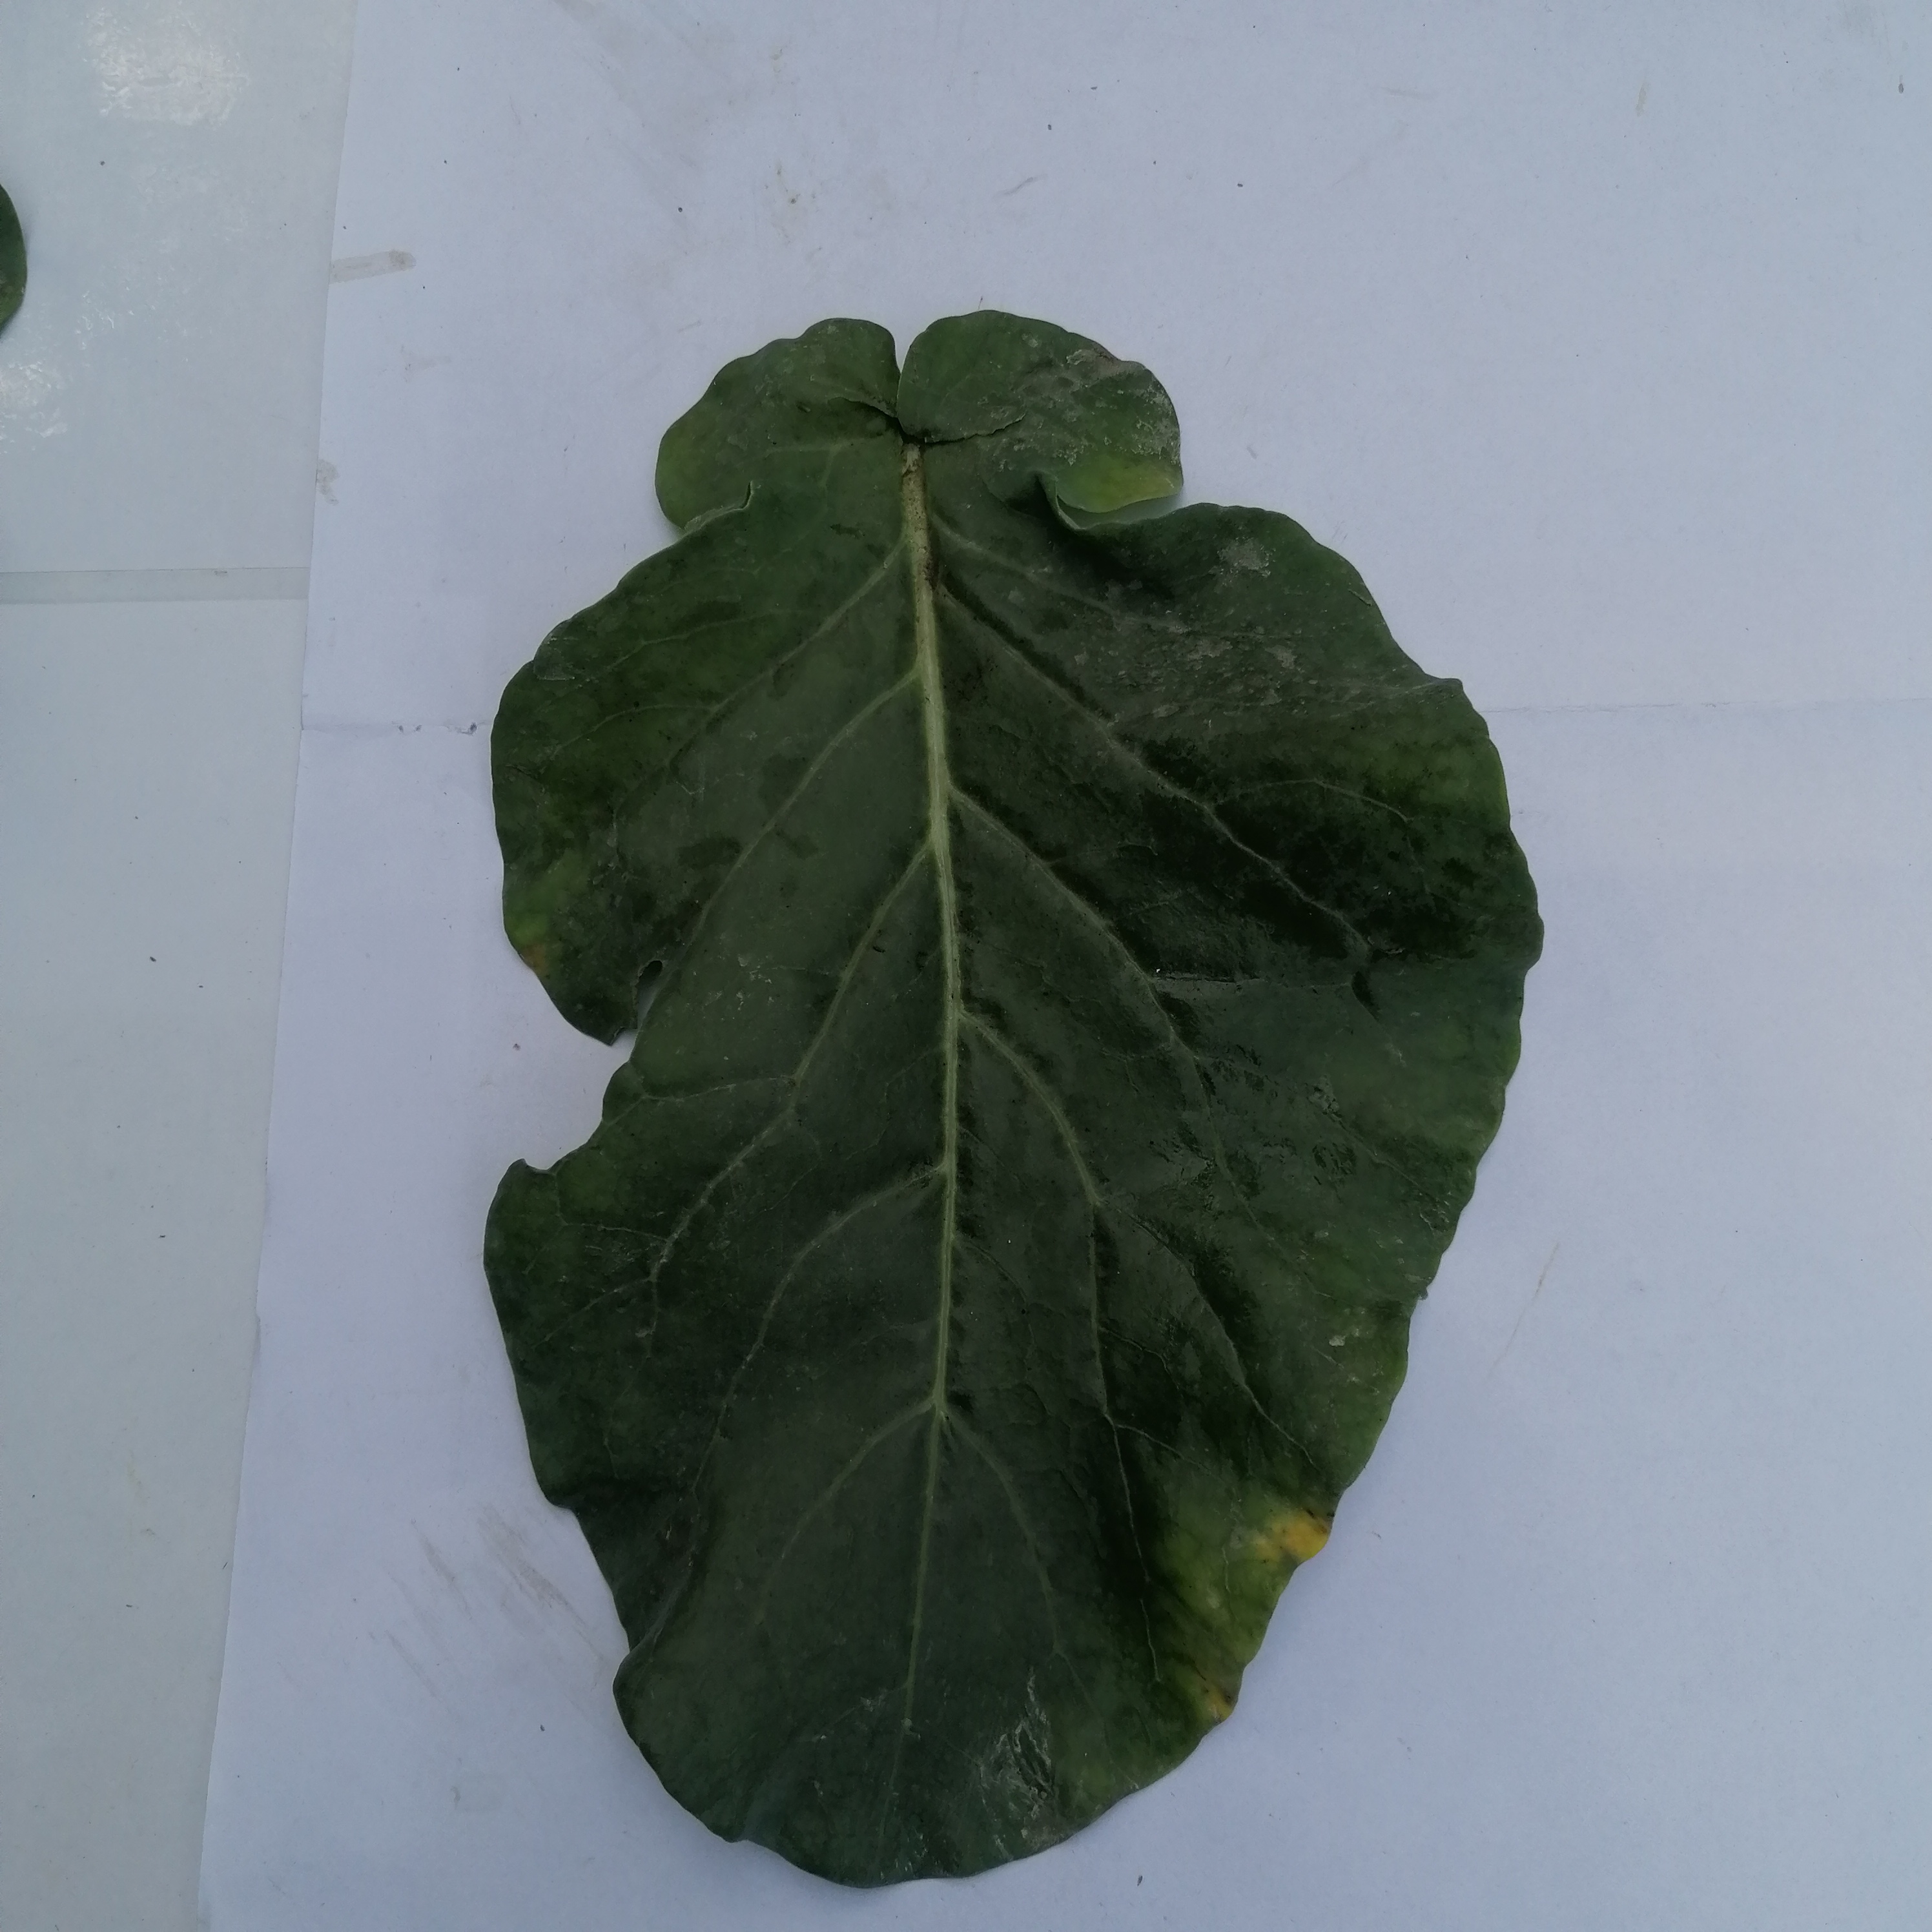
Label: Black Rot